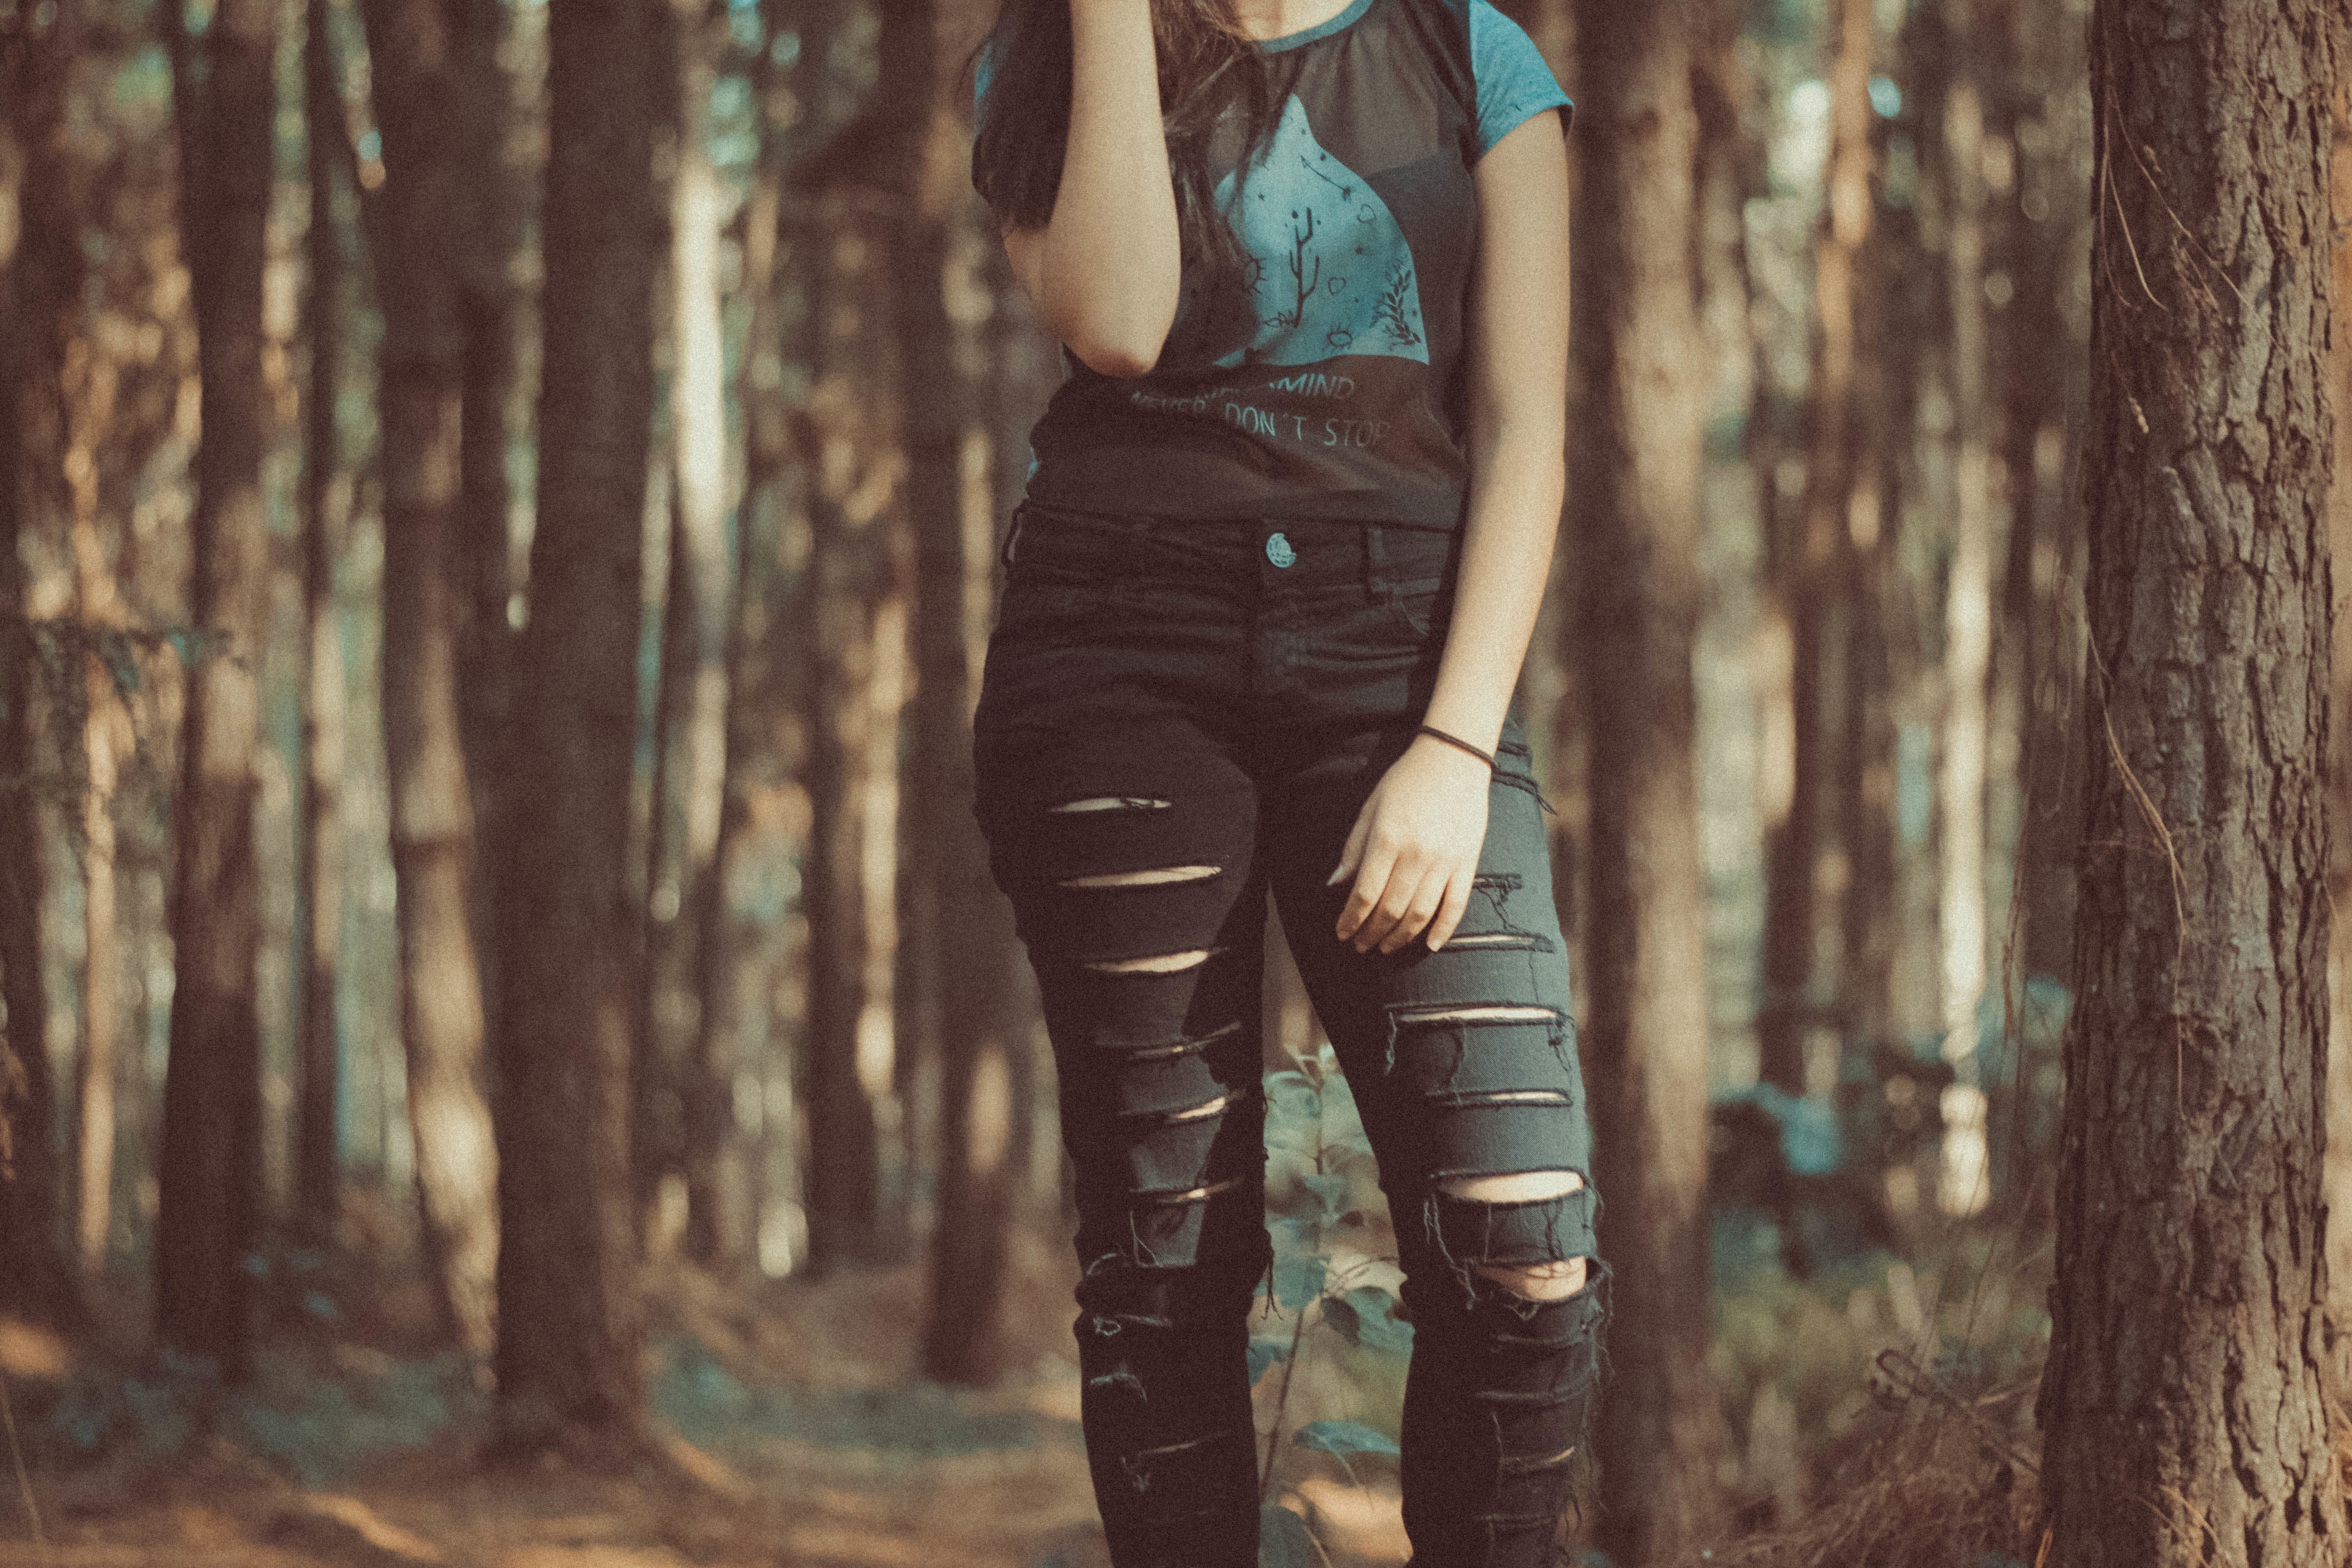
forest, girl, photography, model, spring, autumn, fashion, clothing, season, photograph, beauty, habitat, interaction, photo shoot, portrait photography